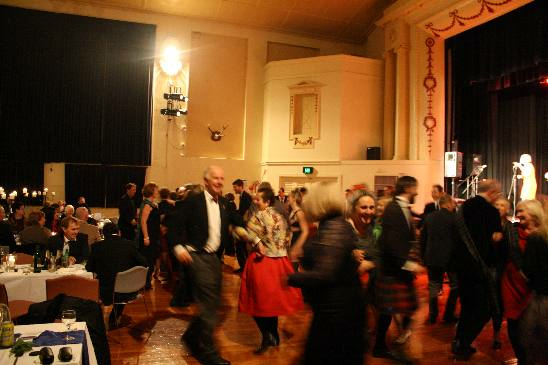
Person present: Yes